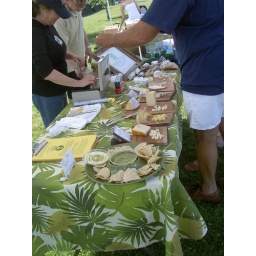
Every Saturday they set up a table at the Coastal Growers Market, a farmers' market at Casey Farm in Saunderstown.